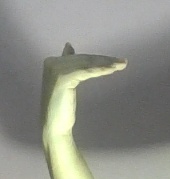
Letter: khaa